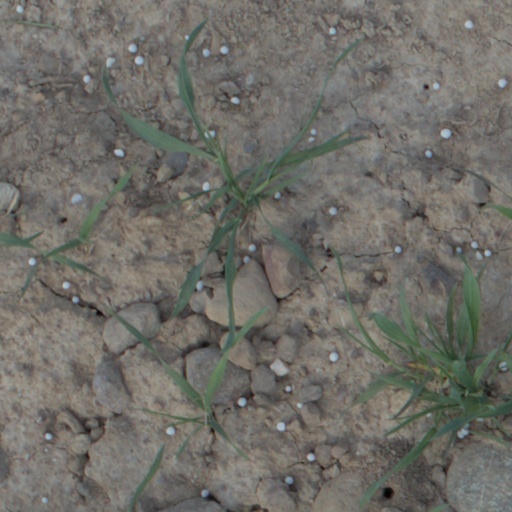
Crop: wheat